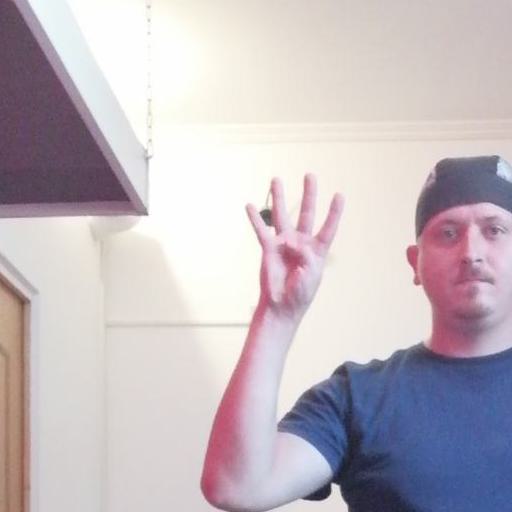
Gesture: four